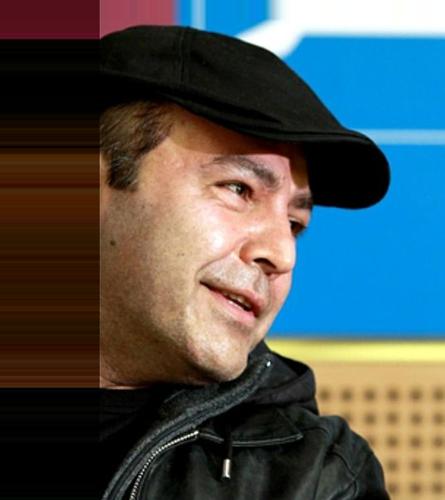
Age: 48